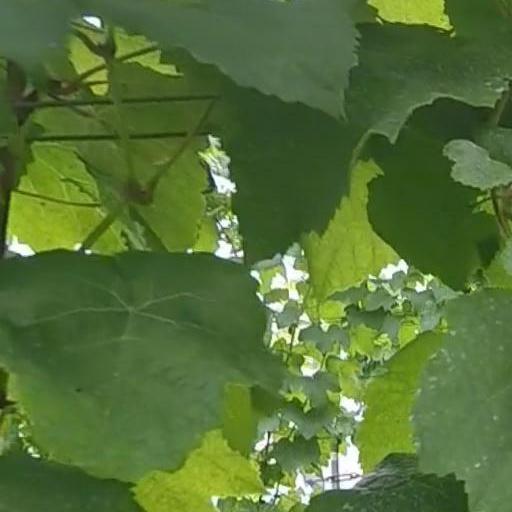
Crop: grape